Mikhail Fonvizin

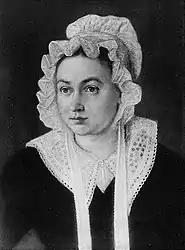
His wife, Natalya (mid-1820s)

In his later years, he turned to writing; producing tracts and essays such as "Review of the Manifestations of Political Life in Russia", "On Communism and Socialism", and "On the Serfdom of Farmers in Russia". In April 1853, he was allowed to return to his homeland, where he lived on his brother's estate, under strict police supervision. He was prohibited from entering Moscow or Saint Petersburg. A year later, he died there, and was interred at the local cathedral. Natalya remarried in 1857, to another Decembrist, Ivan Pushchin.